Rhythm Festival

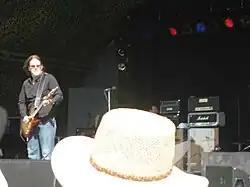
US guitarist Joe Bonamassa at the 2007 Rhythm Festival

The Rhythm Festival was an outdoor music festival held in Bedfordshire. From 2006 until 2010 it was held at Twinwood Arena, near the village of Clapham In 2011 the festival moved to Shuttleworth House, Biggleswade. The 2012 Festival was due to take place over the August Bank Holiday weekend but was cancelled and the festival has not taken place since then.